History of the Vancouver Canucks

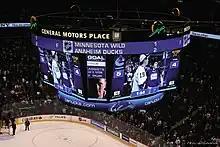
Scoreboard after game one of the 2007 Western Conference Quarterfinals between the Canucks and the Dallas Stars. Ending at the 138-minute mark, it was the longest game in the club's history.

With widespread changes to team personnel in 2006–07, the Canucks won the Northwest Division title for the second time in three seasons. In his first season with the Canucks, Luongo was nominated for the Hart Memorial and Vezina Trophies. He also tied Bernie Parent for the second-most wins in a single-season by an NHL goaltender with 47. The Canucks opened the 2007 playoffs with a quadruple-overtime win against the Dallas Stars. Ending at the 138-minute mark, the game was the longest in club history and the sixth-longest in league history. The Canucks also set an NHL record for shots against in one game, allowing 76. Vancouver won the series in seven games despite a lack of goal-scoring; Stars goaltender Marty Turco recorded three shutouts in the series, becoming the only goalie to achieve the feat and still lose a series. Advancing to the second round, the team was defeated by the Anaheim Ducks, who went on to win the Stanley Cup that year, in five games. Following the playoffs, coach Vigneault received the Jack Adams Award.